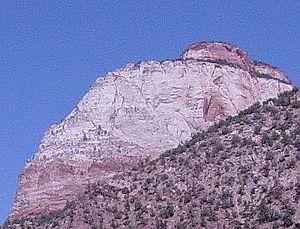
La géologie de la région des canyons de Zion et de Kolob est composée de neuf formations géologiques superposées. Elles sont visibles dans le parc national de Zion, au sud-ouest de l'Utah, aux États-Unis. Cet empilement de roches représente 150 millions d'années de sédimentation datant en grande partie du Mésozoïque.